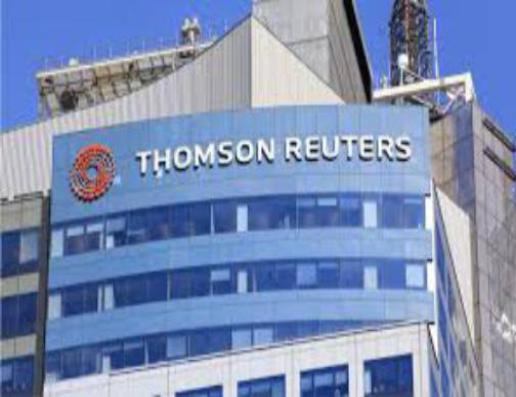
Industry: Others